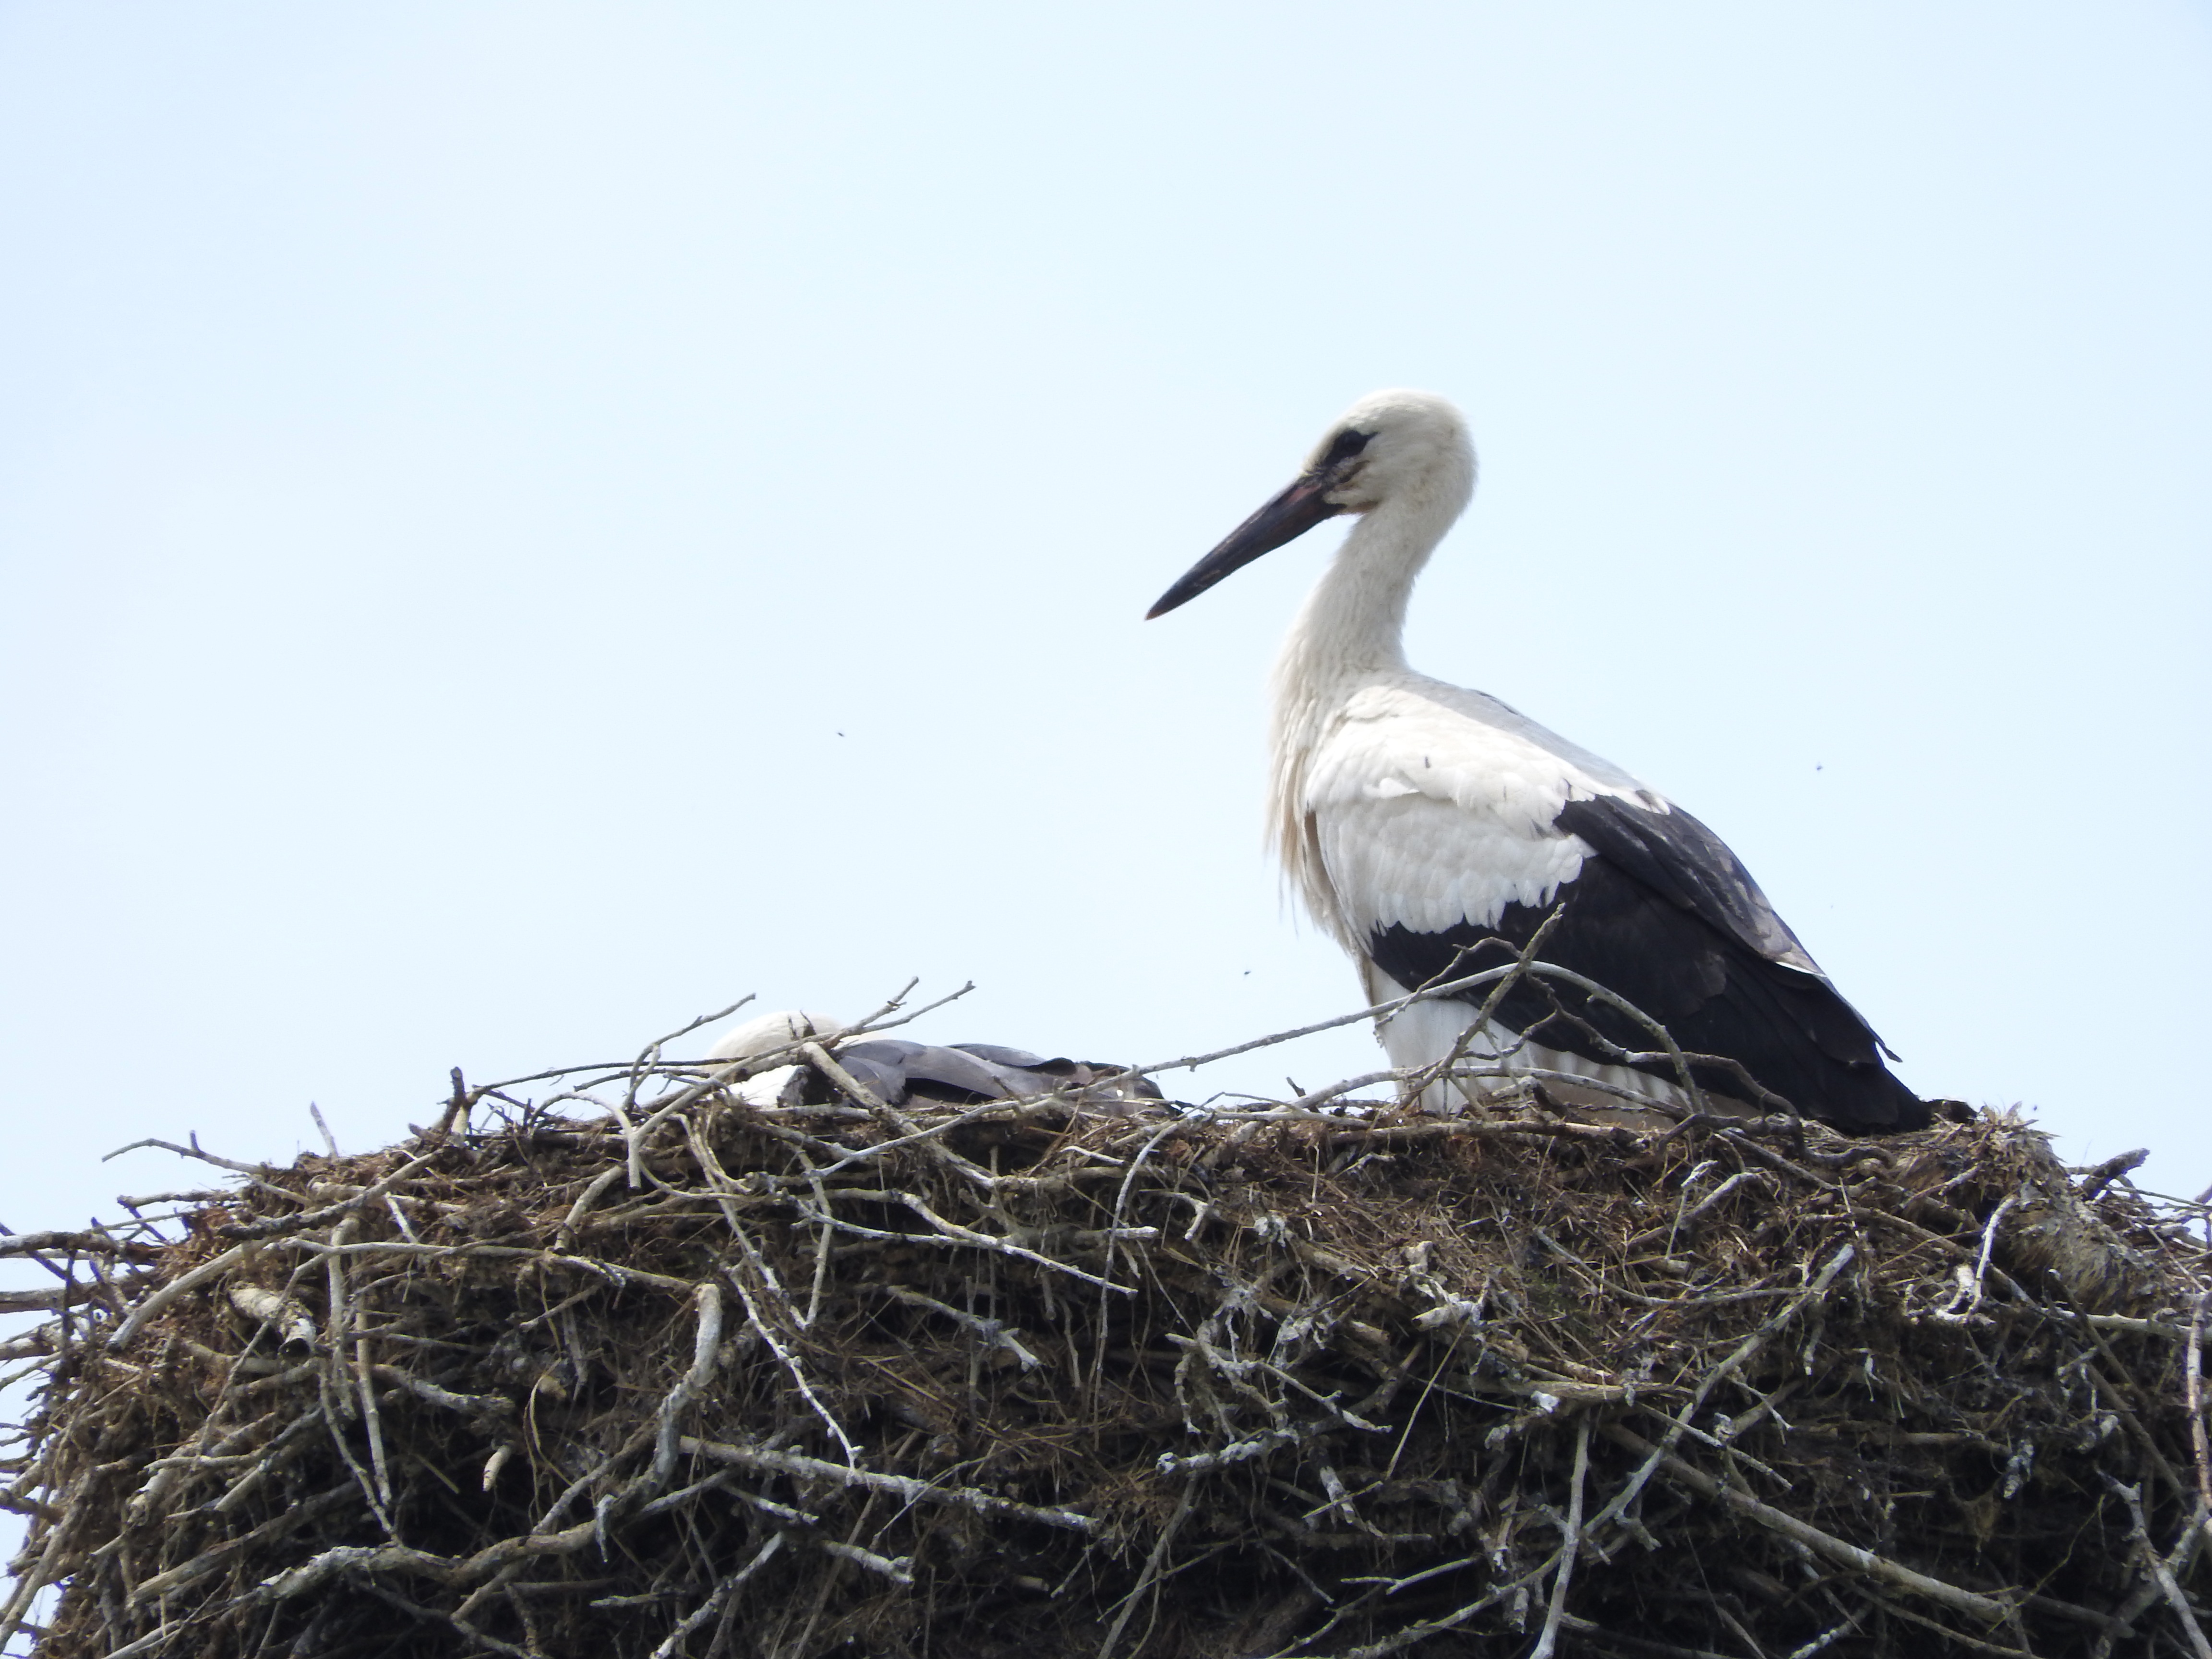
nature, bird, wing, wildlife, beak, fauna, stork, vertebrate, white stork, ciconiiformes